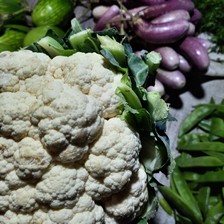
Label: others